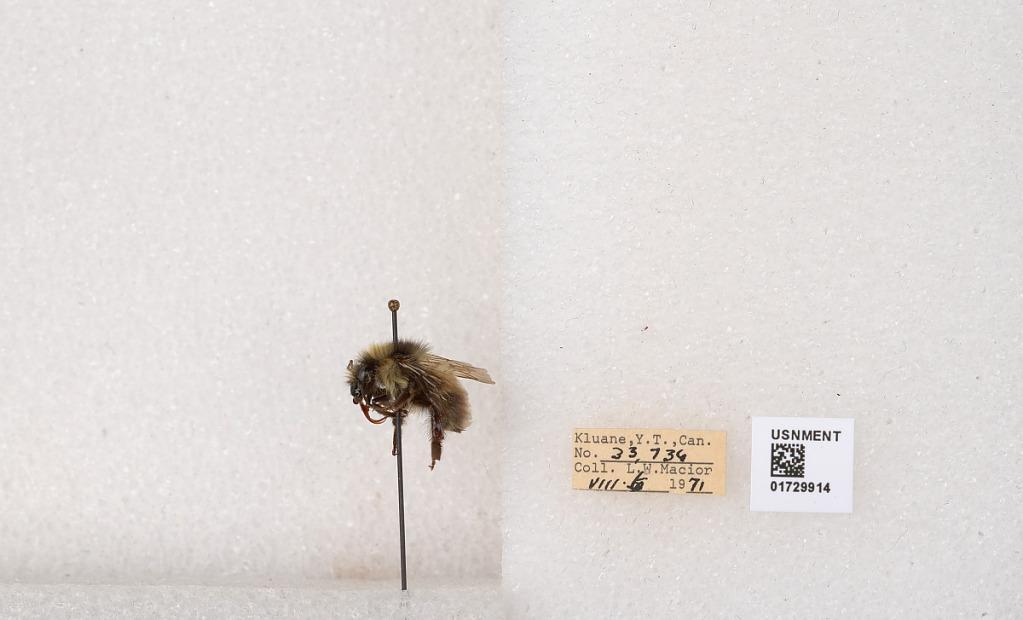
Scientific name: Bombus flavifrons Cresson
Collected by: L. Macior
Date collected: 1971-8-6
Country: Canada
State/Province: Yukon Territory
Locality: Kluane National Park and Reserve
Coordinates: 60.7493, -139.504